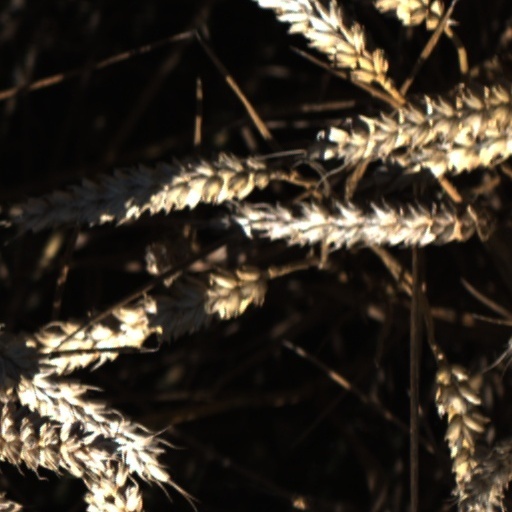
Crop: wheat